Random walk

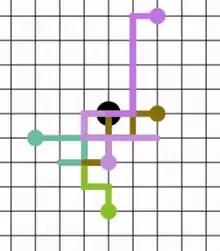
Five eight-step random walks from a central point. Some paths appear shorter than eight steps where the route has doubled back on itself. (animated version)

In mathematics, a random walk, sometimes known as a drunkard's walk, is a stochastic process that describes a path that consists of a succession of random steps on some mathematical space.